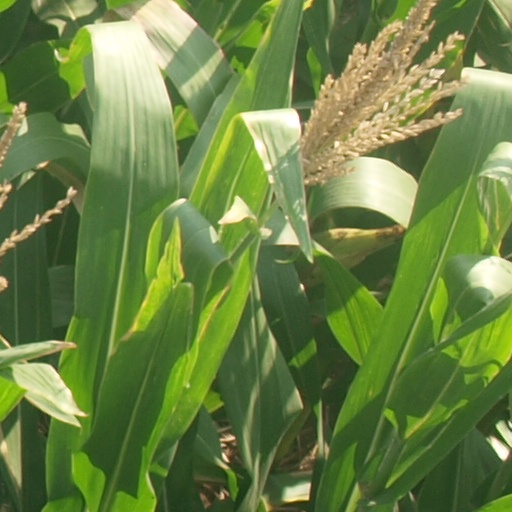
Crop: maize; corn